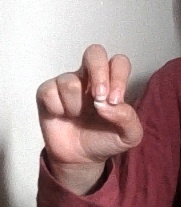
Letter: gaaf